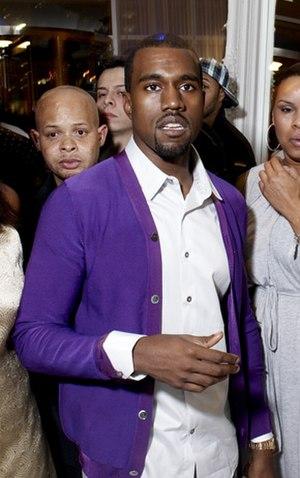
E.T. est une chanson de la chanteuse américaine Katy Perry extraite de son troisième album studio Teenage Dream. Écrite par Perry, Dr. Luke, Max Martin, et Ammo, et produite par les trois derniers, elle est dans un premier temps sortie comme le troisième single promotionnel de l'album sur iTunes le 17 août 2010. La chanson a été annoncée plus tard comme le quatrième single de l'album, dont la sortie s'est effectuée le 16 février 2011 avec la mise en vente d'une nouvelle version en featuring avec le rappeur américain Kanye West. Ce dernier est aussi apparût dans le clip vidéo dirigé par Floria Sigismondi, et est sorti le 30 mars 2011. Une vidéo officielle des paroles de la chanson a été importée sur la page YouTube de Katy Perry le 13 mars 2011, et un teaser de vingt secondes fut mis en ligne quelques jours plus tard.